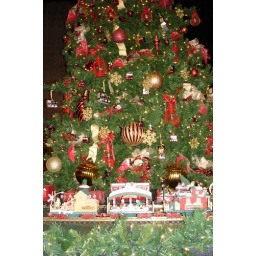
I wish we had this kind of model train going around our Christmas tree at home. 12/30/09